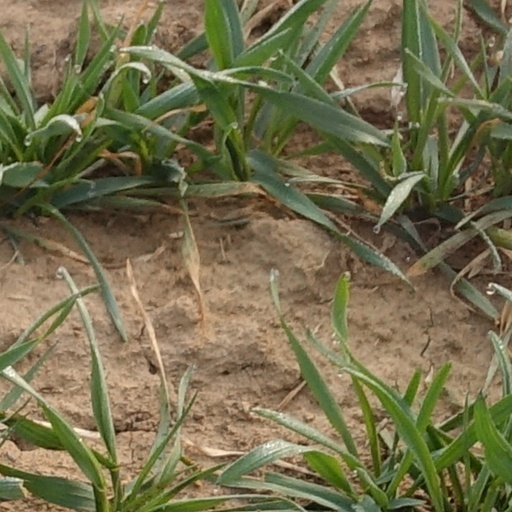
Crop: wheat